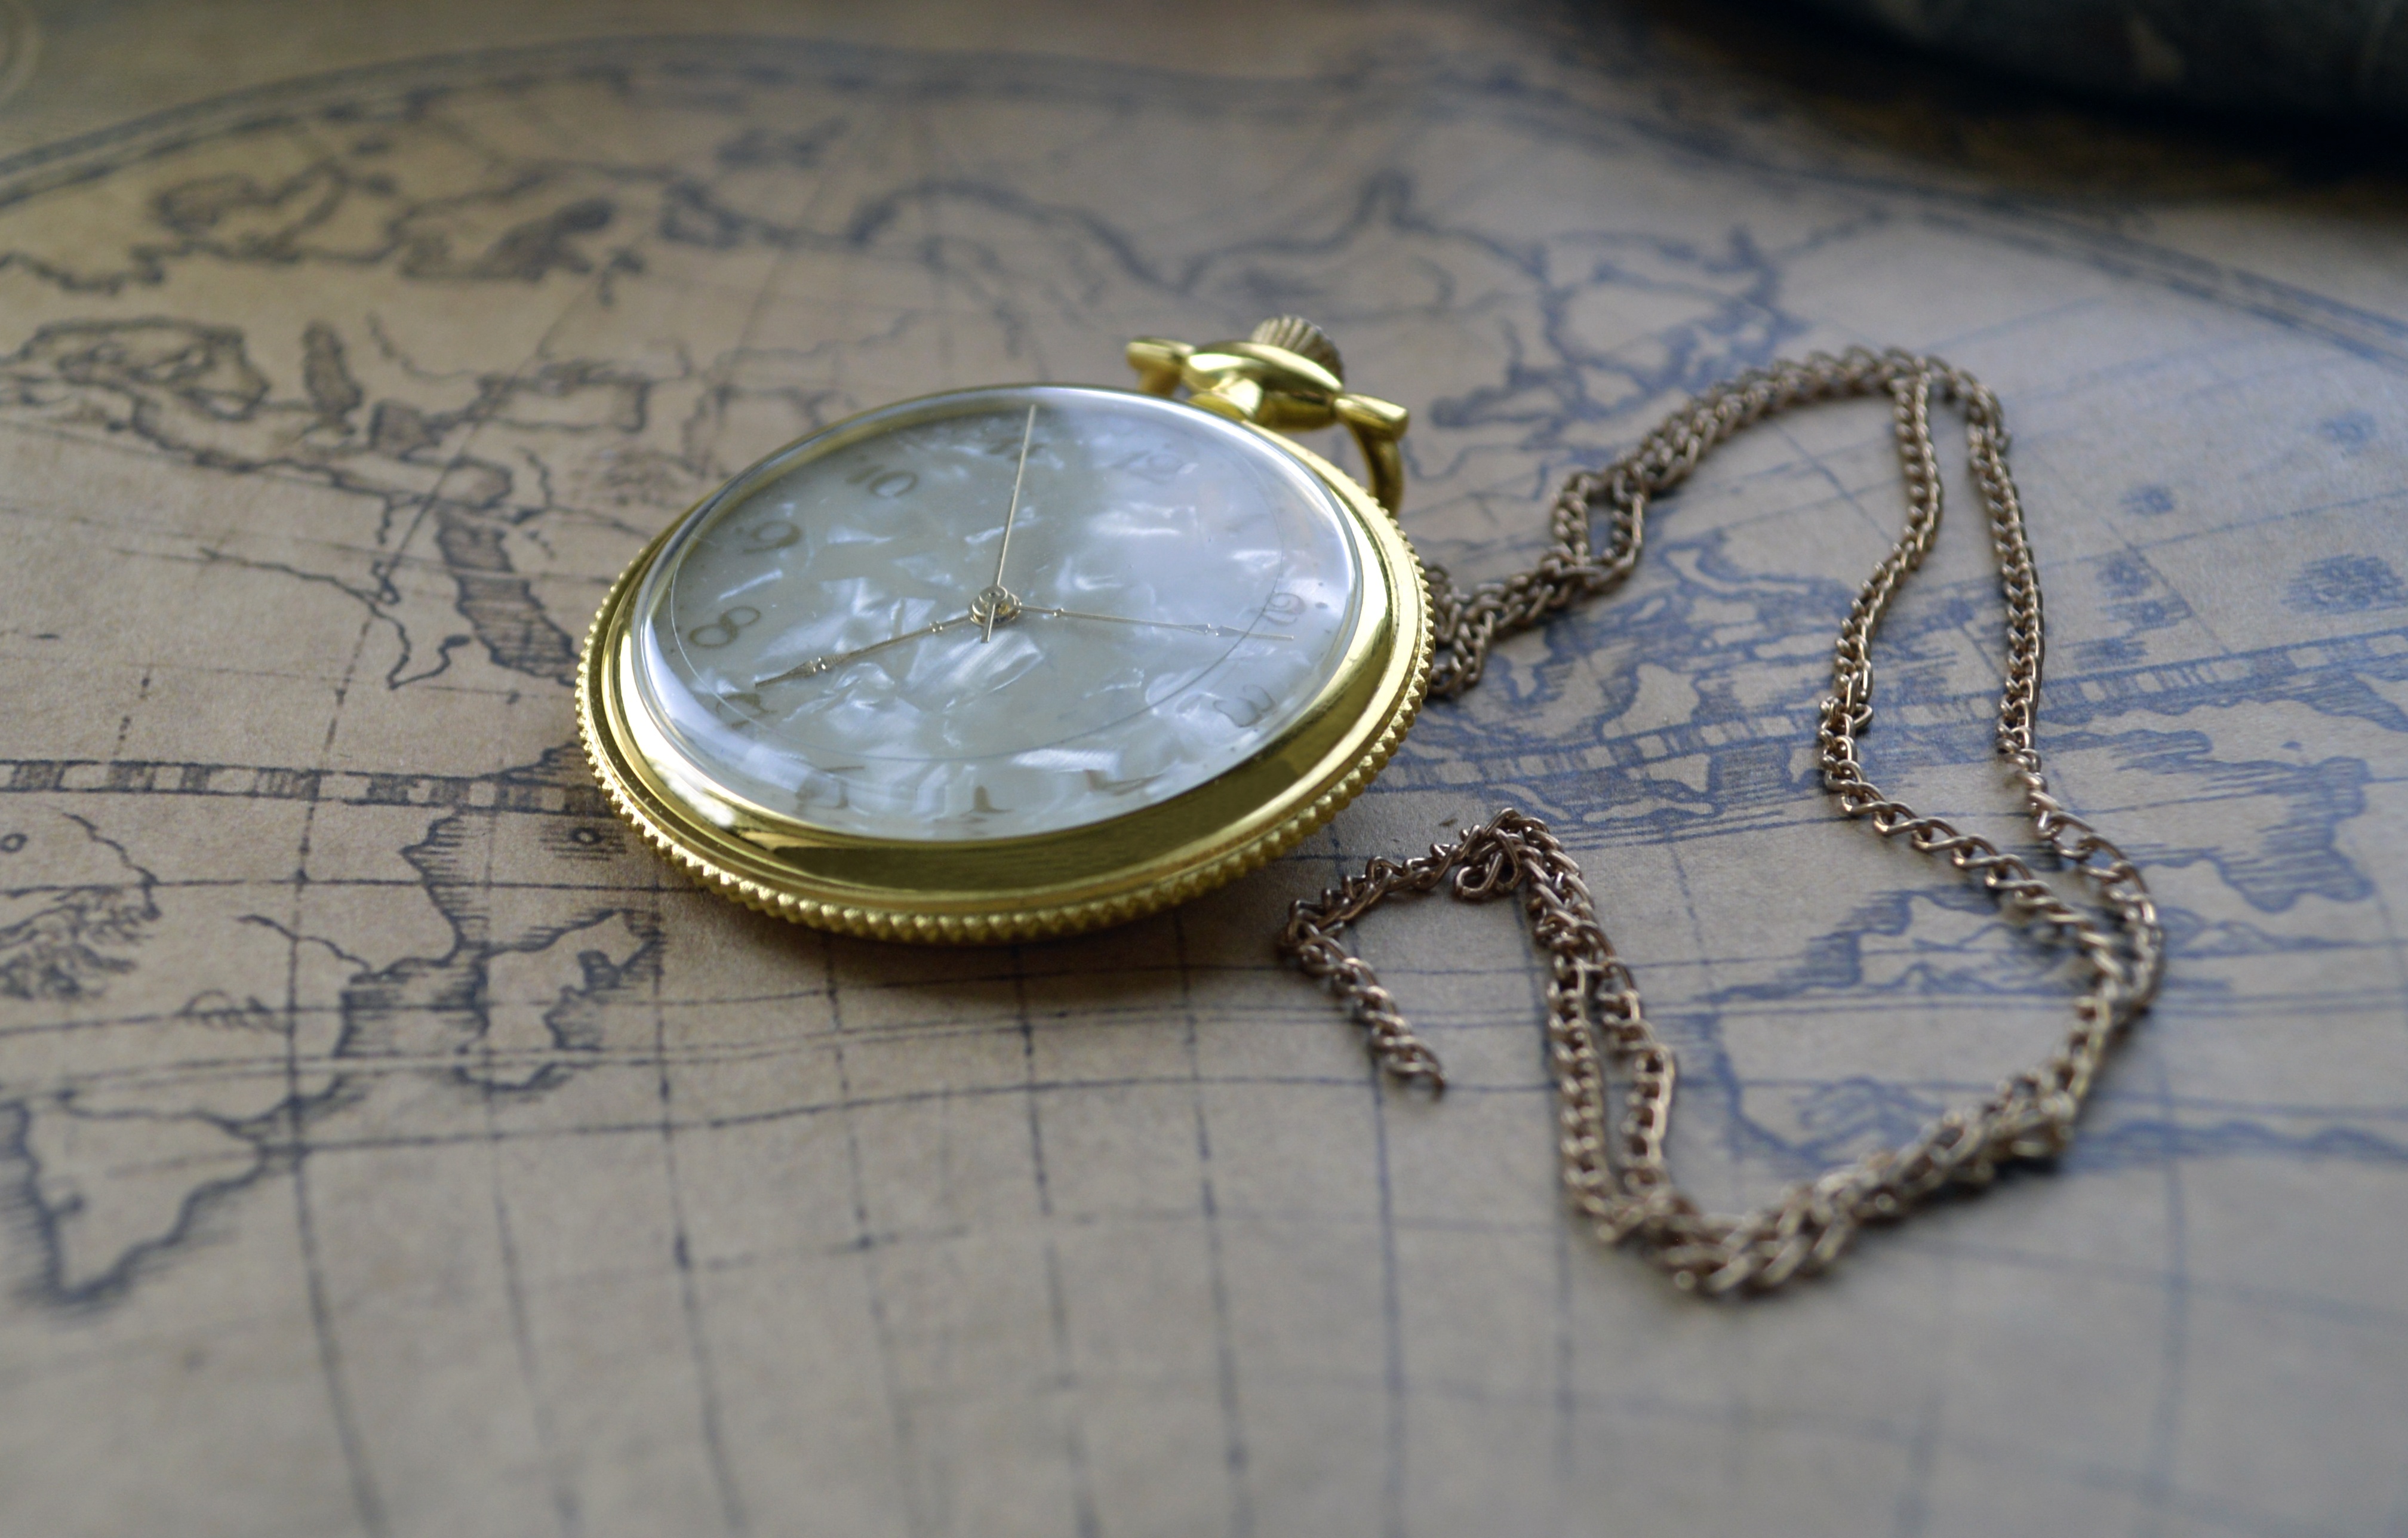
hand, clock, brown, map, necklace, jewellery, gold, silver, pocket, pendant, locket, fashion accessory, on a chain